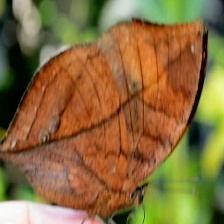
Species: ORANGE OAKLEAF